A Stranger

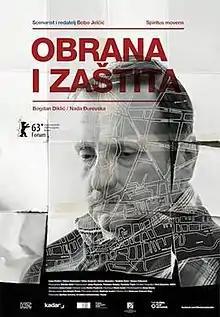
Theatrical release poster

A Stranger is a 2013 Croatian drama film directed by Bobo Jelčić.